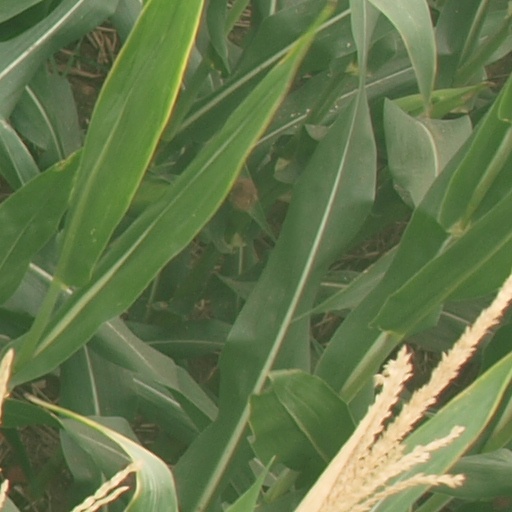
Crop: maize; corn